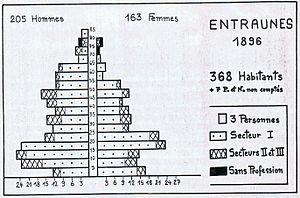
Entraunes, « porte » du parc national du Mercantour, est une commune française située dans le département des Alpes-Maritimes, en région Provence-Alpes-Côte d'Azur.